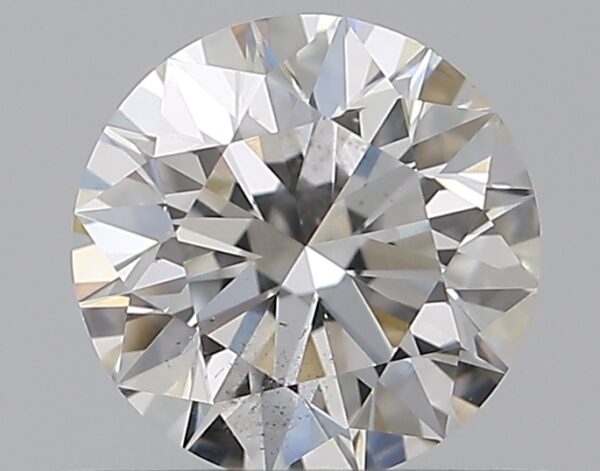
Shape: round
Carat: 0.5
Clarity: SI2
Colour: F
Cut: EX
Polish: EX
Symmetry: EX
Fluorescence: N
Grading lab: GIA
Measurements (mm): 5.05 x 5.08 x 3.16